Brighton Main Line

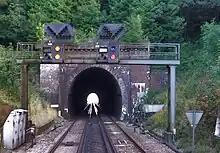
The approach to Haywards Heath Tunnel is signalled for bi-directional working.

The London Bridge to Windmill Bridge Junction section of the Brighton Main Line is in length and has nine stations in total. London Bridge station is managed by Network Rail and has 15 platforms. All other stations (Sydenham, , and ) are managed by London Overground. Both New Cross Gate and Norwood Junction have five operational platforms, but the intermediate stations have two platforms each, which serve the slow lines only.